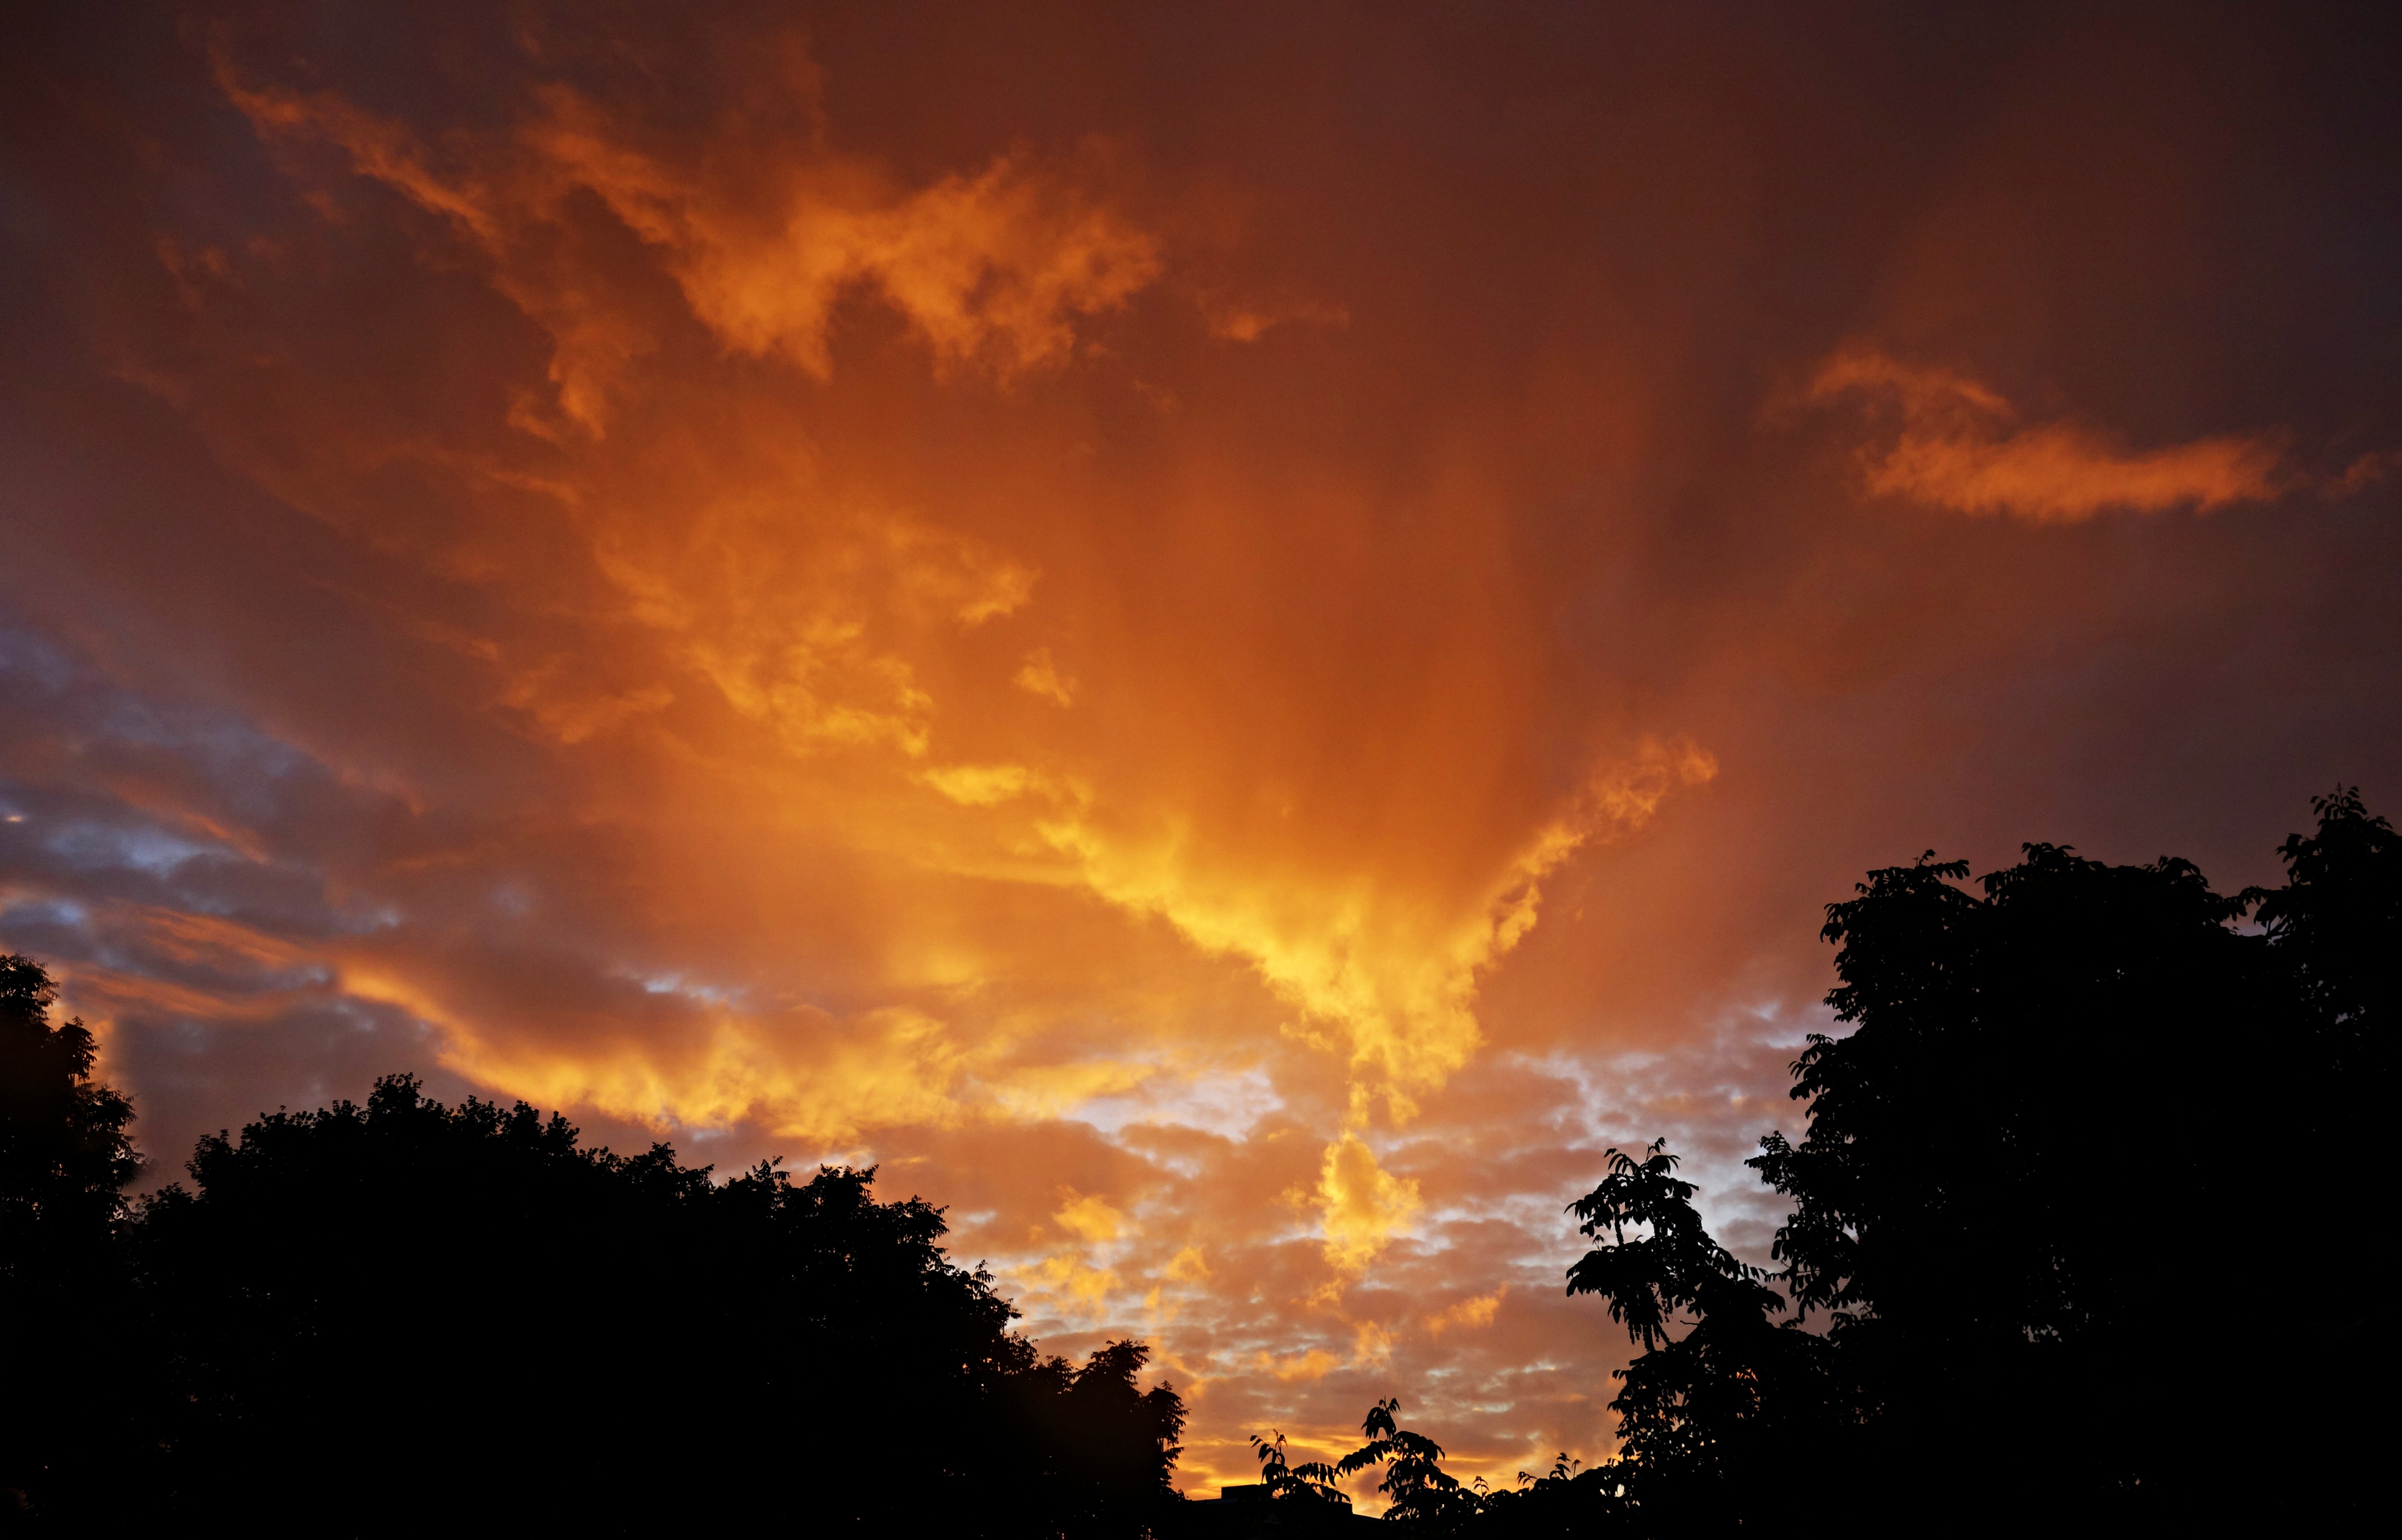
silhouette, cloud, sky, sunrise, sunset, sunlight, dawn, atmosphere, dusk, evening, orange, clouds, bright, colours, treetops, east, afterglow, meteorological phenomenon, geological phenomenon, red sky at morning